Changjiangjie station

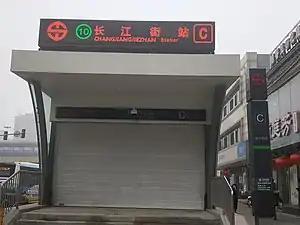

Changjiangjie is a station on Line 10 of the Shenyang Metro. The station opened on 29 April 2020.